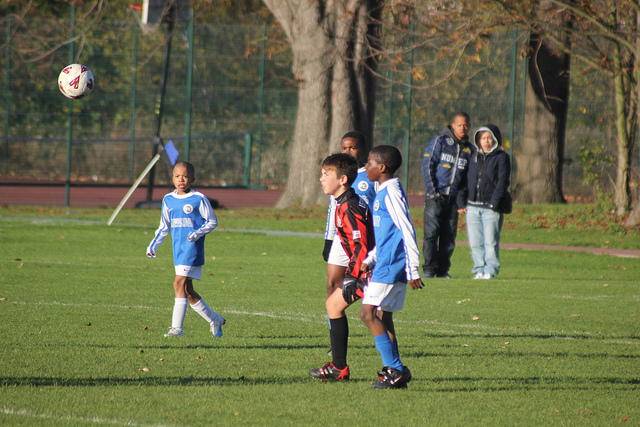
các cầu thủ bóng đá trẻ của hai đội đang quan sát quả bóng đang bay